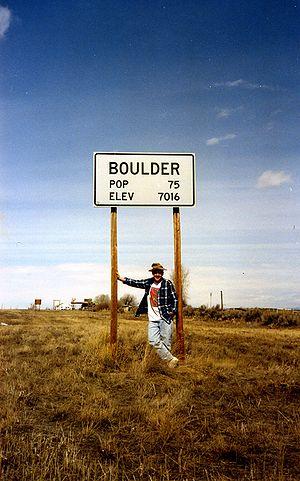
Boulder est une census designated place située dans le comté de Sublette, dans l’État du Wyoming, aux États-Unis. Lors du recensement de 2000, sa population s’élevait à 30 habitants.